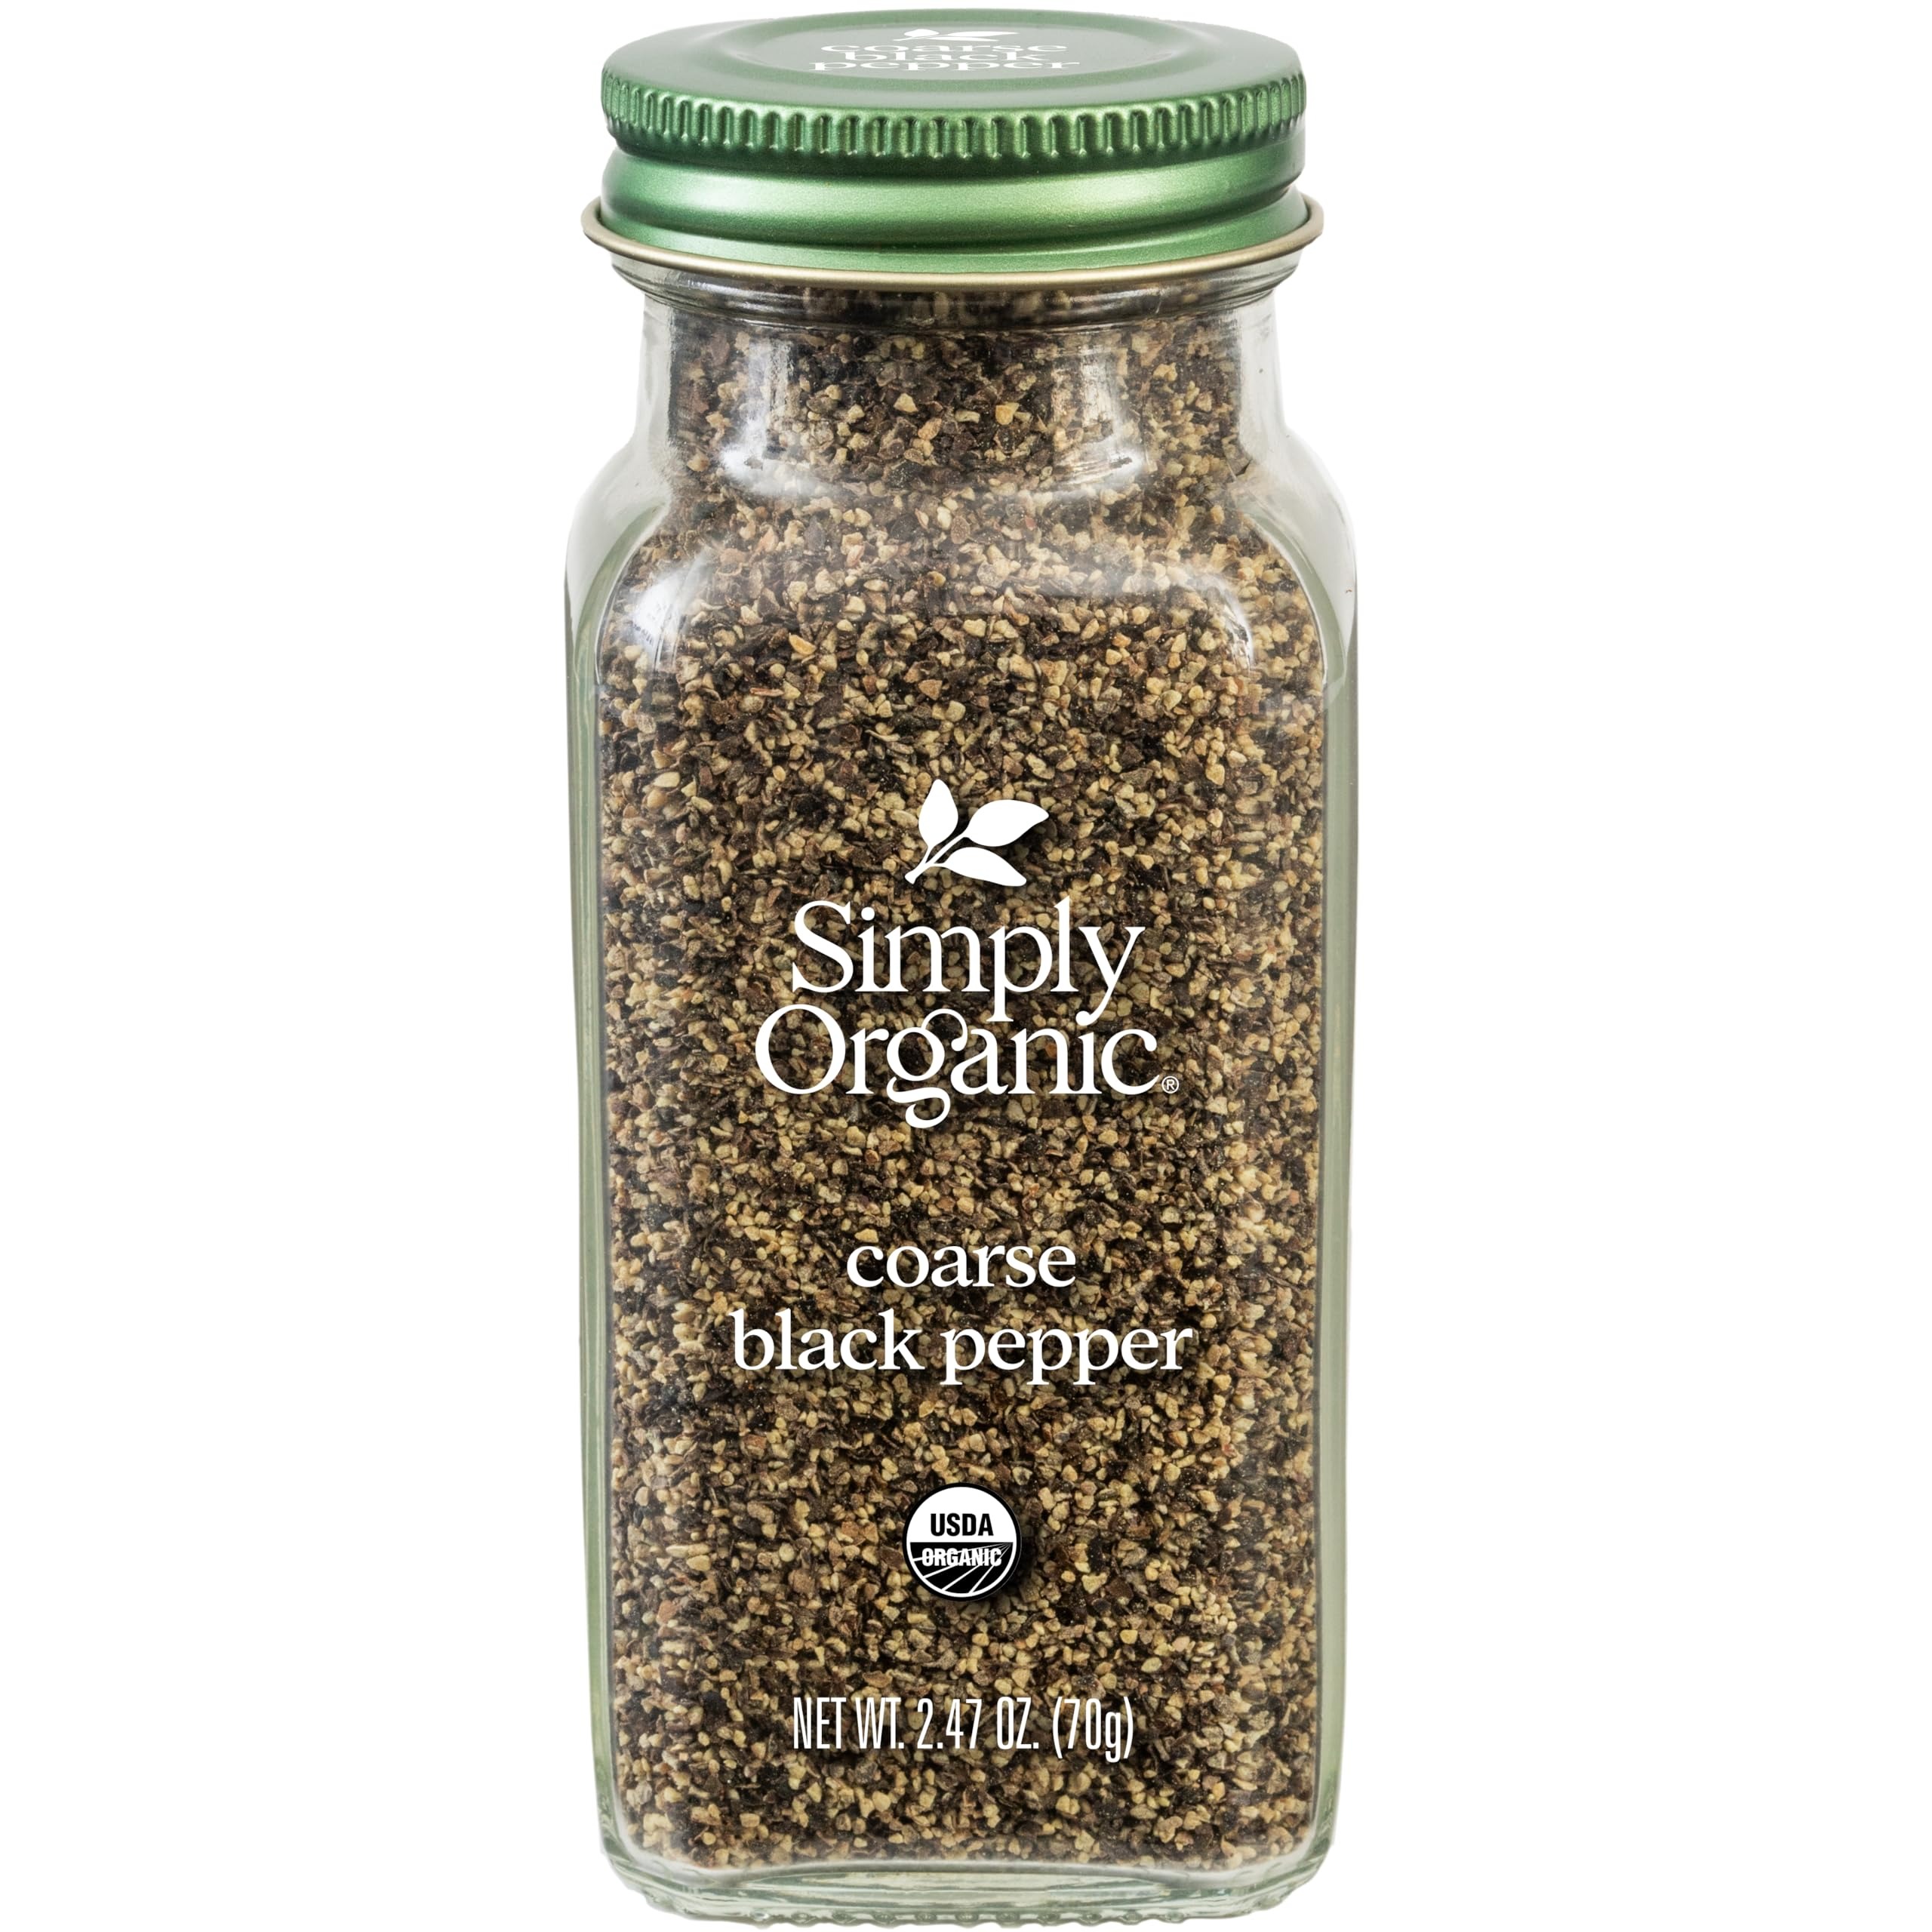
Item Name: Simply Organic Black Pepper, Coarse Grind, Certified Organic, Vegan | 2.47 oz | Piper nigrum L.
Bullet Point 1: One of the world&apos;s most popular spices, black peppercorns are actually unripe green fruits (berries) that have been sun-dried after fermenting.
Bullet Point 2: Certified Organic
Bullet Point 3: Vegan
Bullet Point 4: 2.47 ounces
Value: 2.47
Unit: Ounce

Price: 6.59